Cartographic design

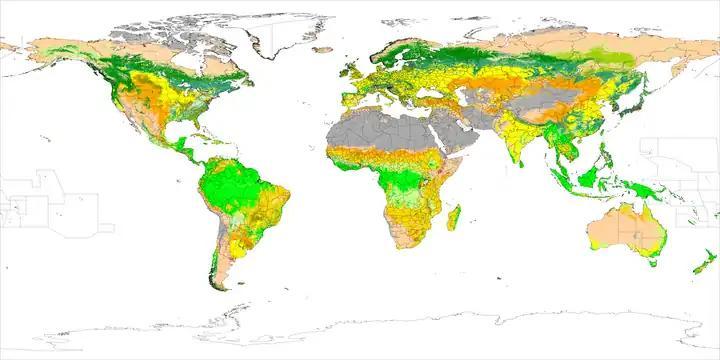
A chorochromatic map of world land cover, using hue, value, and saturation to differentiate nominal values

Although these are called separate "maps," they should be thought of as single map layers, which may be combined with other thematic or feature layers in a single map composition. A "bivariate map" uses one or more of the methods above to represent two variables simultaneously; three or more variables produce a "multivariate map".